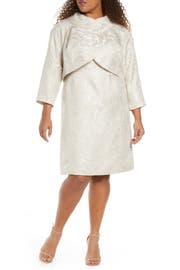
a floral jacquard sheath go easily from professional to party setting when you slip on the cropped jacket featuring a contemporary wrapped neckline